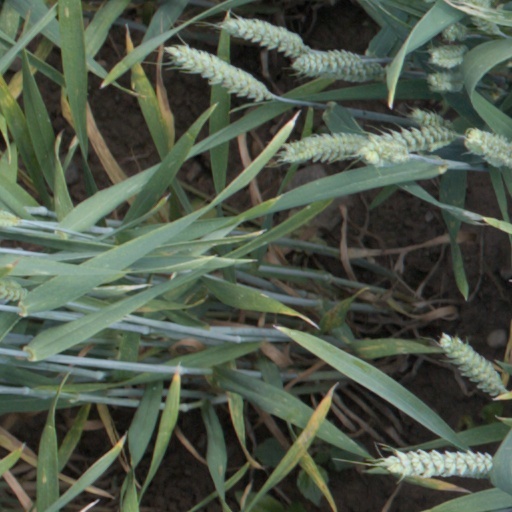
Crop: wheat